Chacarera

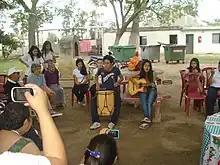
Schoolchildren play chacareras to local elders in La Banda, Santiago del Estero Province.

According to the musicologist Carlos Vega (Vega 1944), the Chacarera belongs to a family of Ibero-American dances derived from baroque Contradance choreography. While this assertion may be accurate, Vega himself admits to the absence of documentation regarding the Chacarera before the advent of the recording industry. As the first mention of the Chacarera as a musical genre appears in the early twentieth century publications of the Santiagueñan band leader Andrés Chazarreta, it may thus be more accurate to place this dance’s “origin” within the modern era.